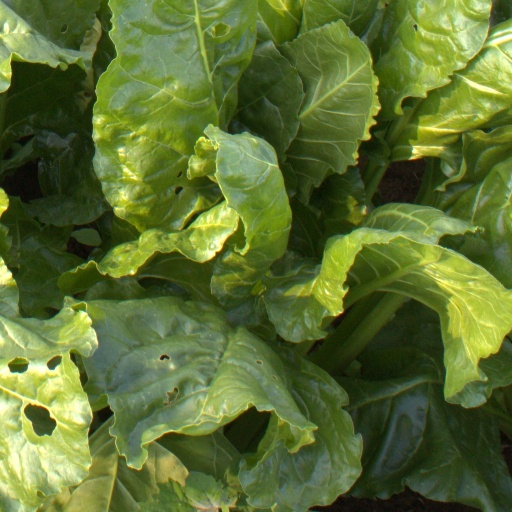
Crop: sugar beet